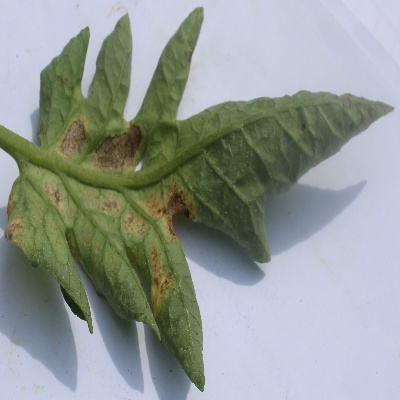
Crop: Tomato
Condition: septoria leaf spot